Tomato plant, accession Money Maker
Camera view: horizontal (90 deg, fisheye); turntable rotation: 300 degrees
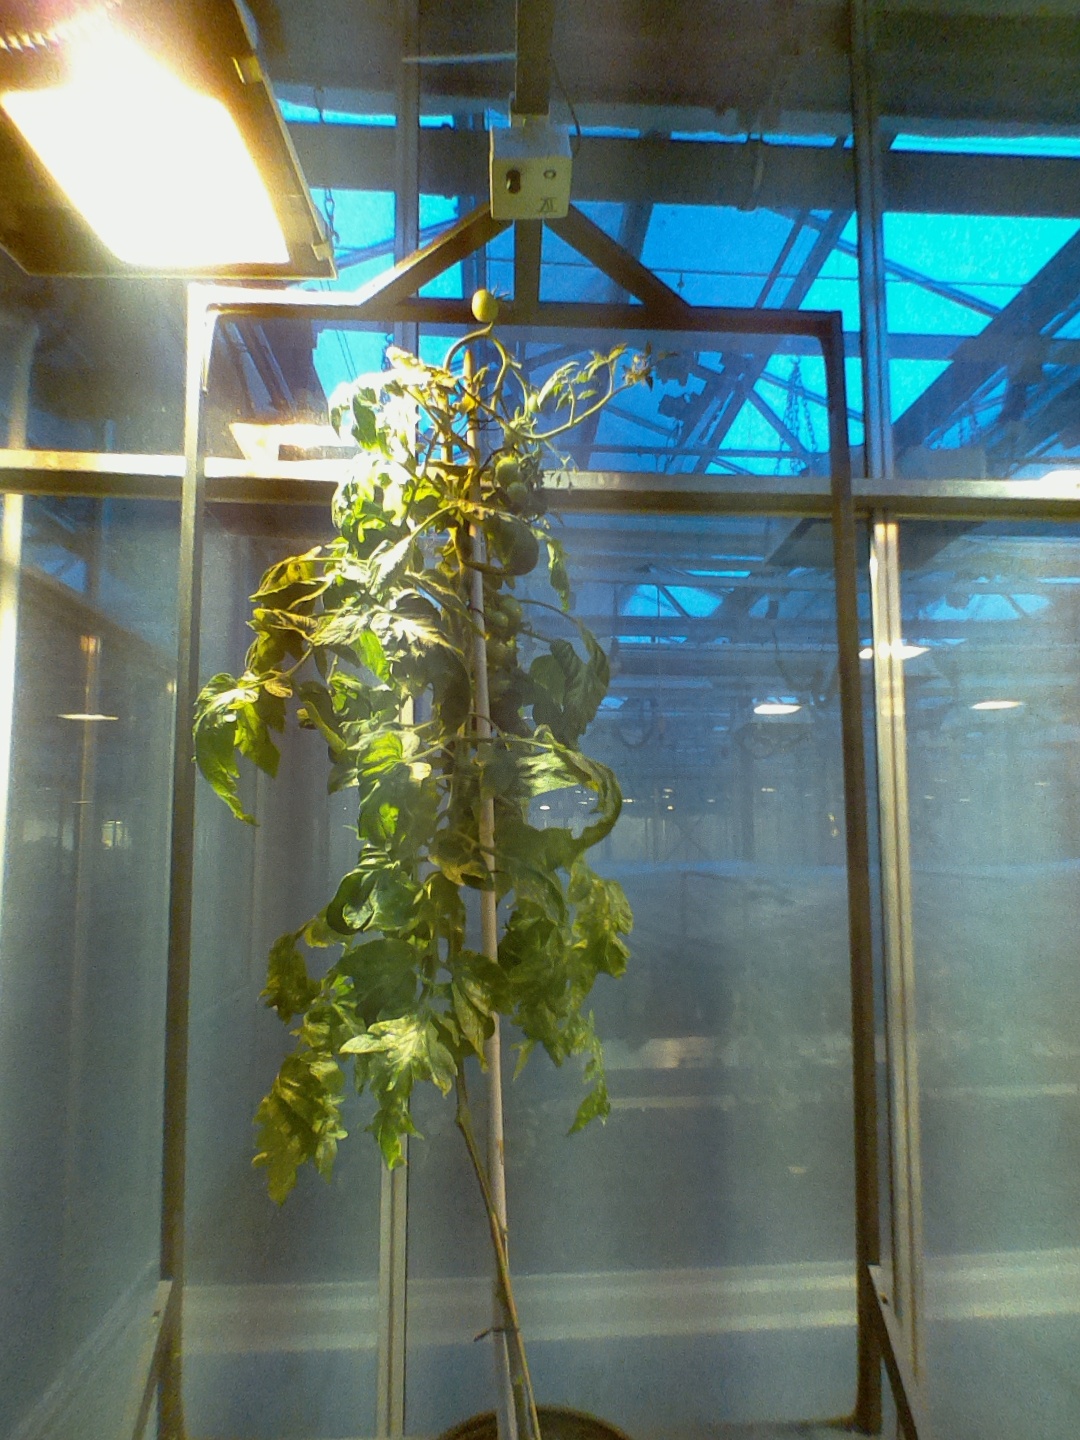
BBCH growth stage 74: 40%-50% of final fruit size